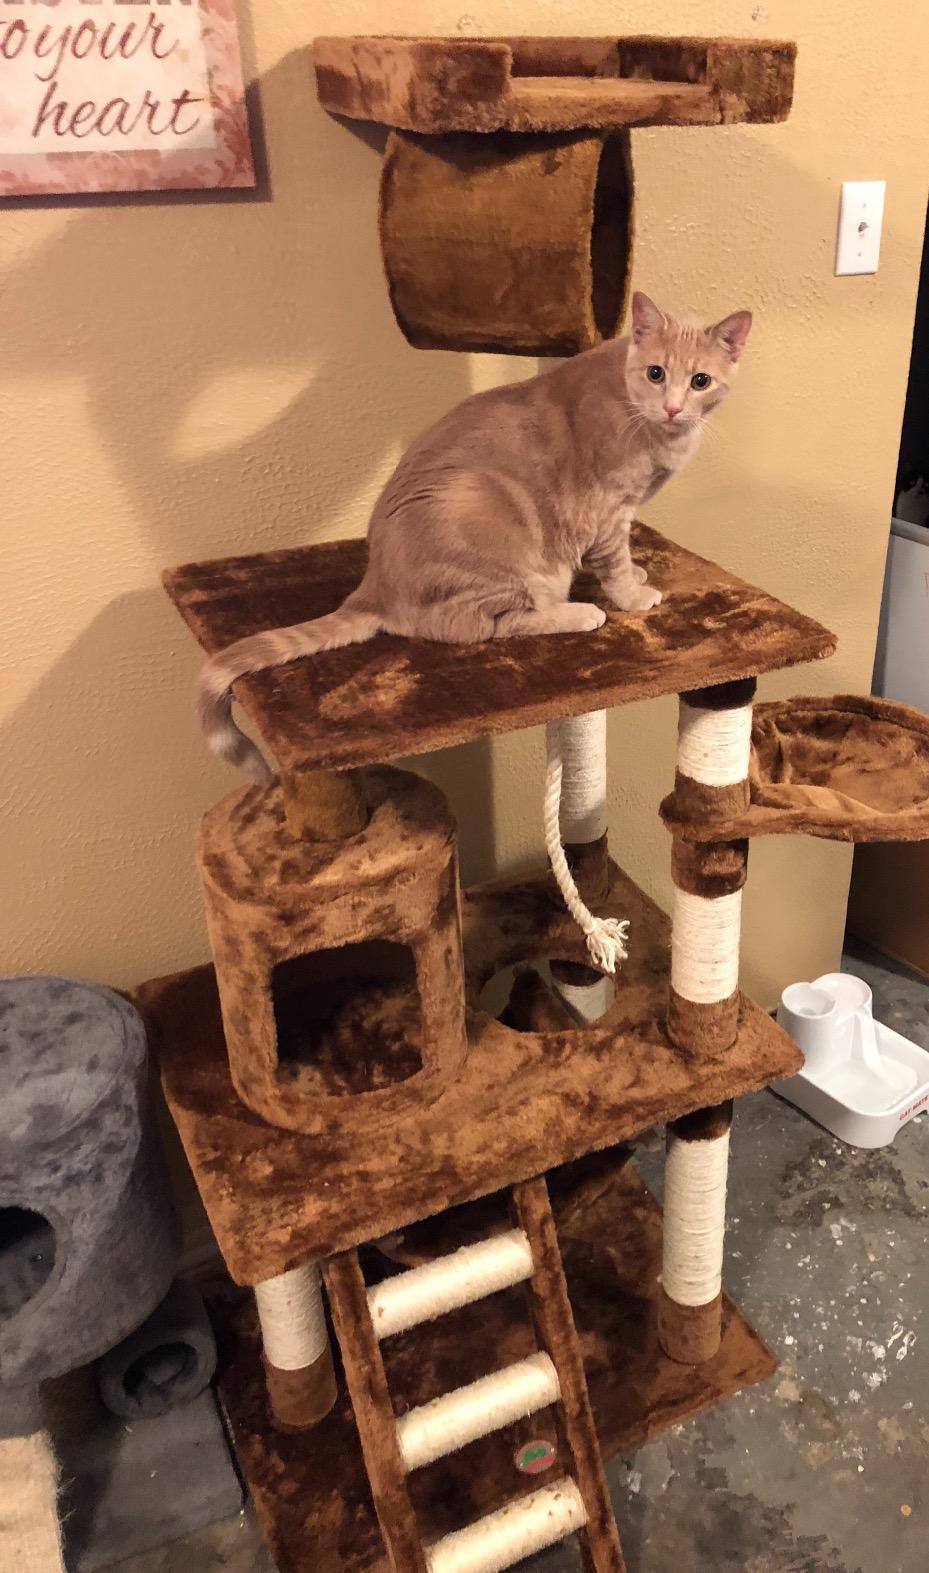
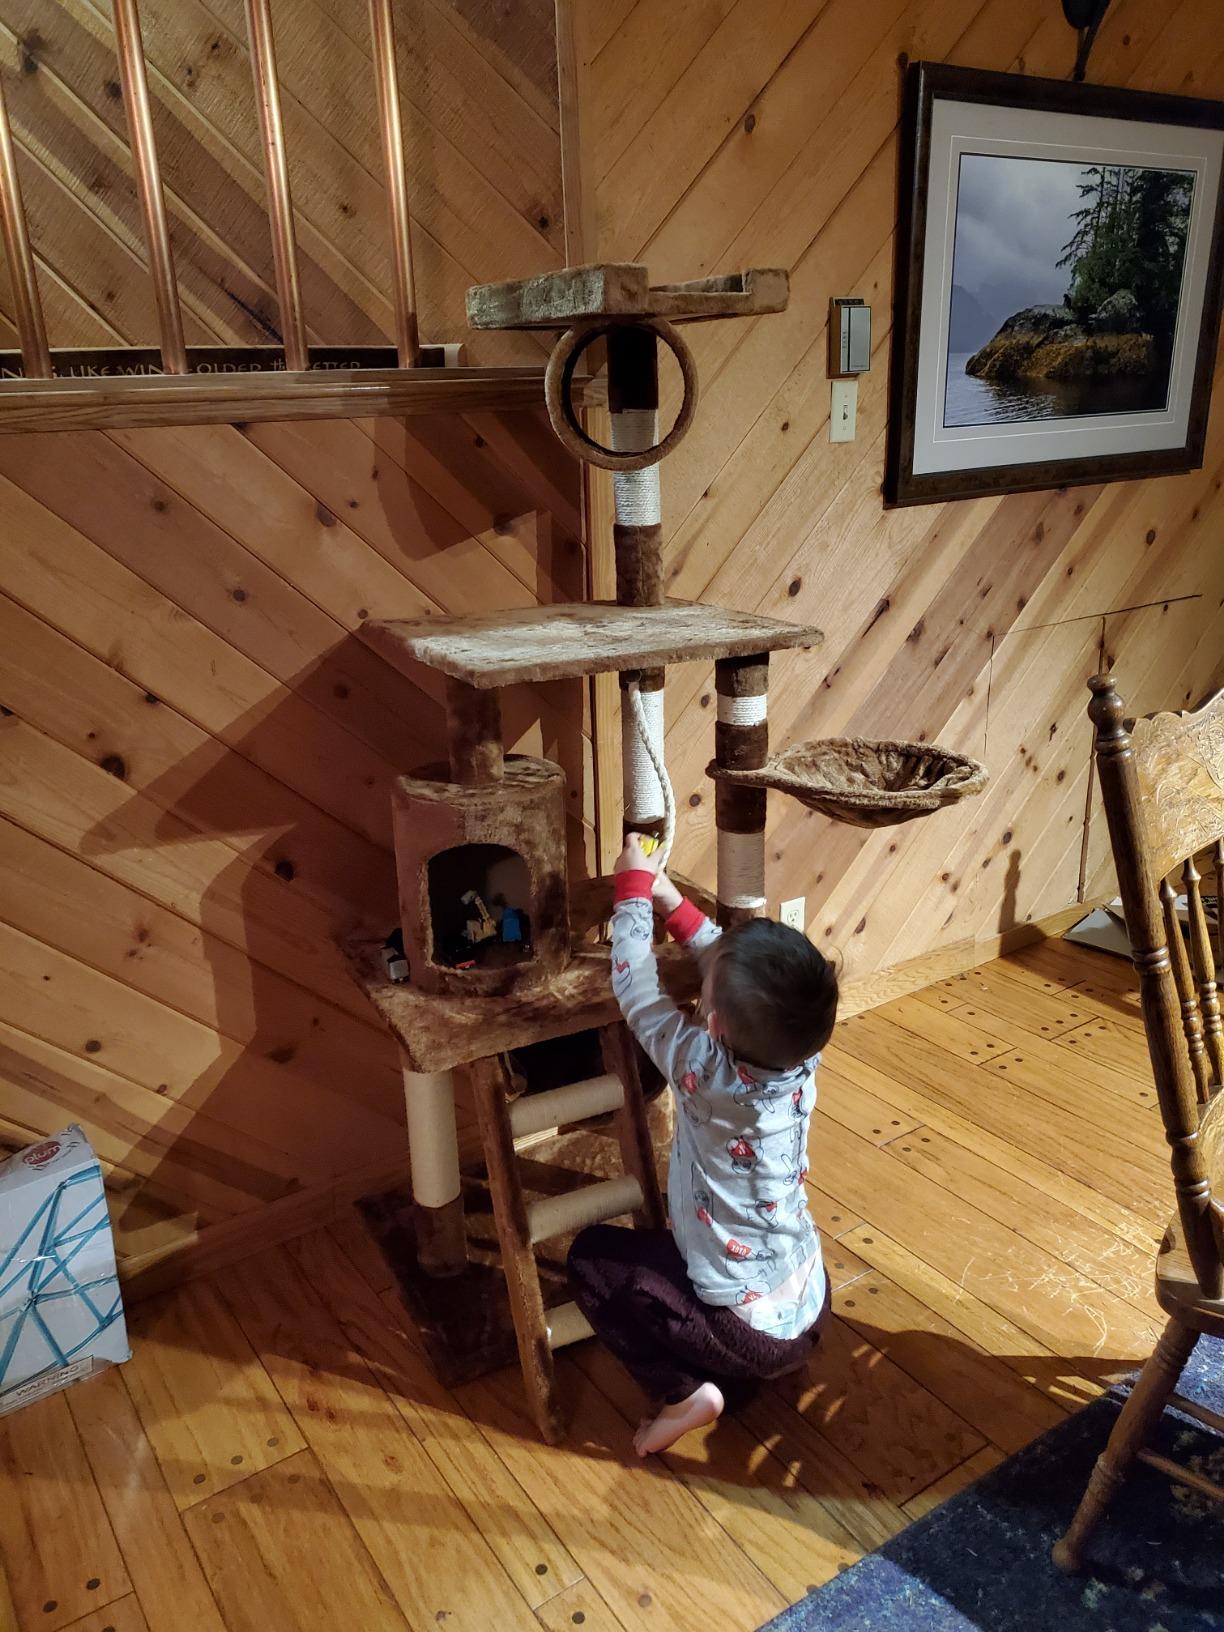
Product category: items_cat tree
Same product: yes